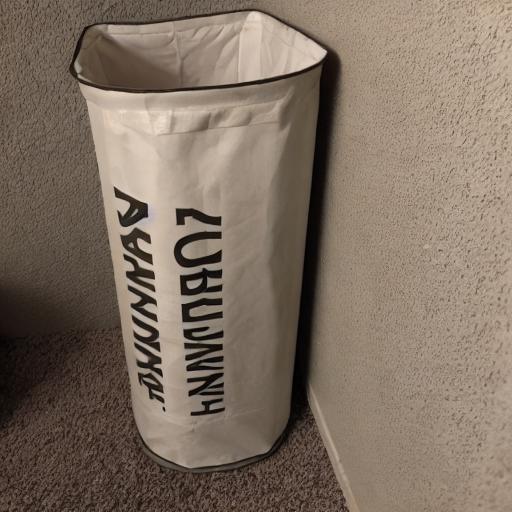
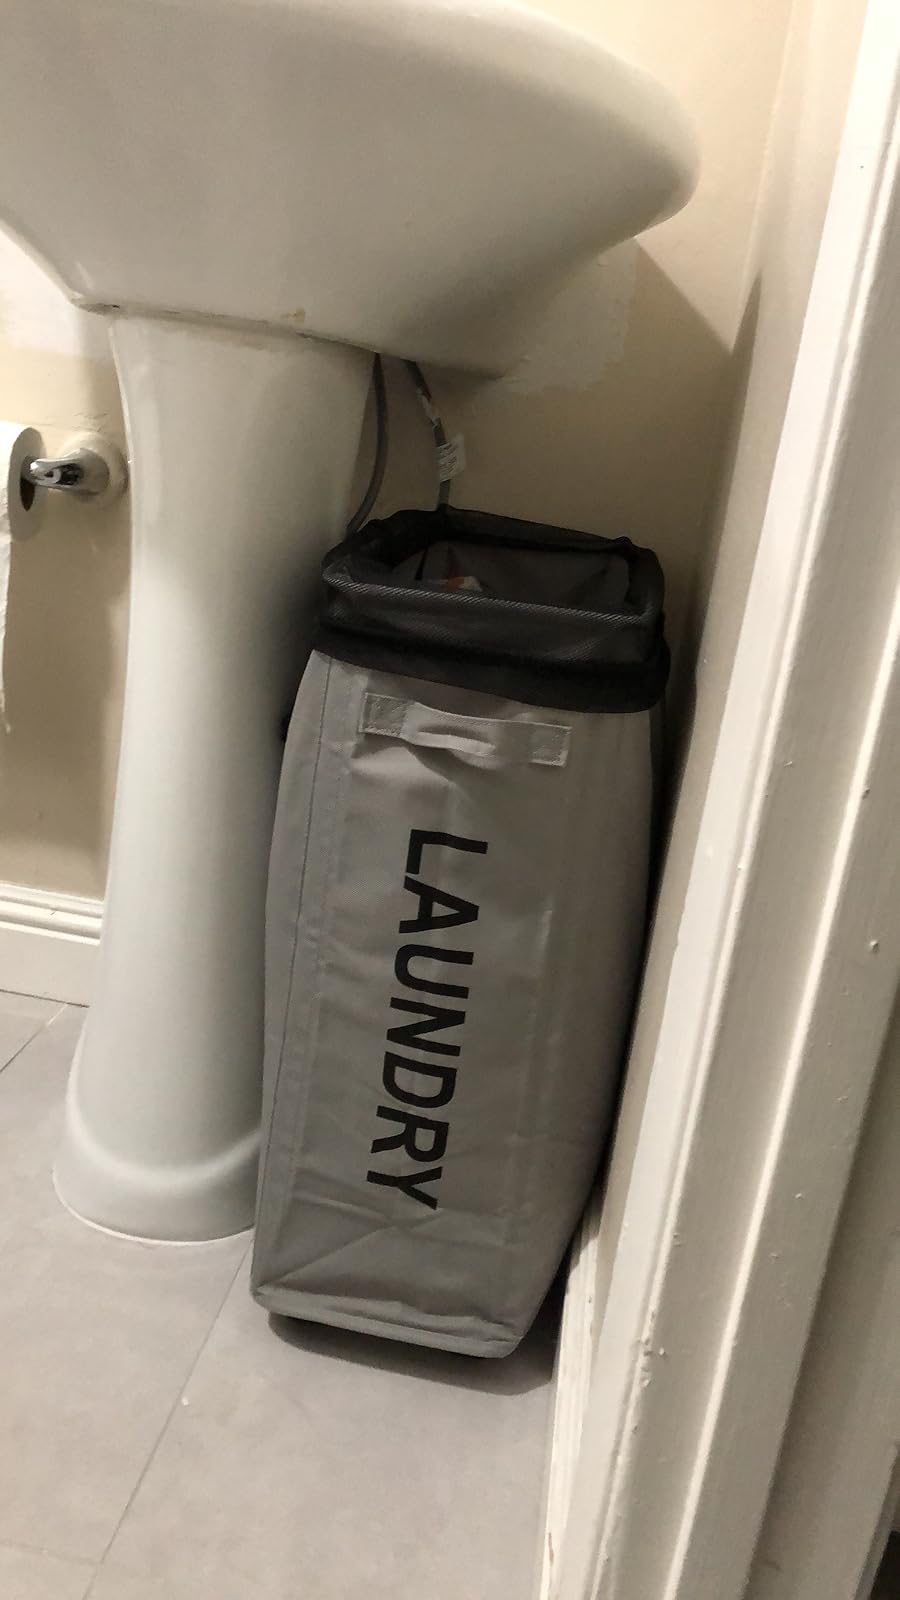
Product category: items_hamper
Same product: no